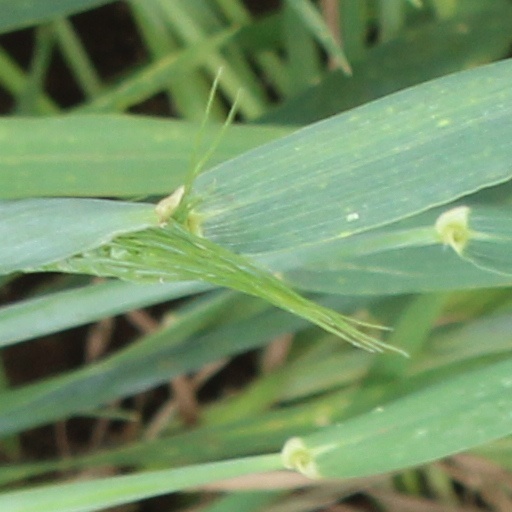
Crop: wheat